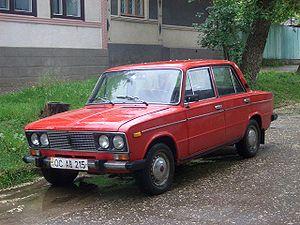
La VAZ-2103 est une berline du constructeur automobile russe Lada-AvtoVAZ. S’inspirant de la Fiat 124 Spécial, elle fut produite pendant 11 ans, de 1973 à 1984. Elle a été vendue en Europe sous le nom de Lada 1500S.